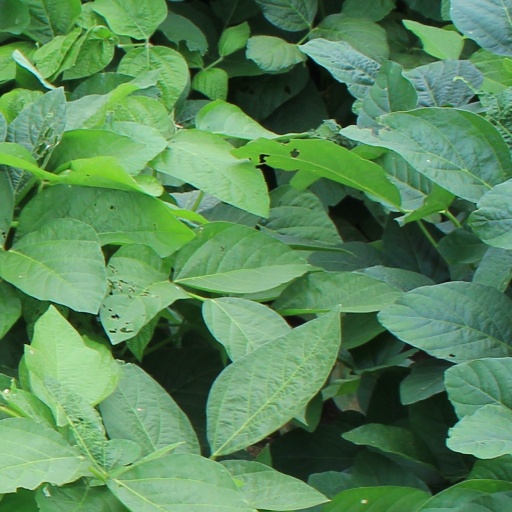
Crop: soybean